Mummy Cave

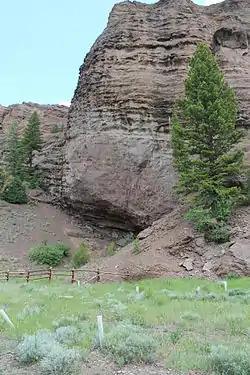
The cave from a distance

Mummy Cave is a rock shelter and archeological site in Park County, Wyoming, United States, near the eastern entrance to Yellowstone National Park. The site is adjacent to the concurrent U.S. Routes 14/16/20, on the left bank of the North Fork of the Shoshone River at an altitude of in Shoshone National Forest.